Pika

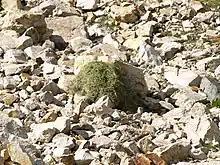
Vegetation pile drying on rocks for subsequent storage, Little Cottonwood Canyon, Utah

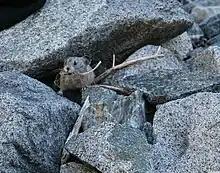
American pika with mouthful of dried grass, Sequoia National Park, California

Pikas are active during daylight (diurnal) or twilight hours (crepuscular), with higher-elevation species generally being more active during the daytime. They show their peak activity just before the winter season. Pikas do not hibernate and remain active throughout the winter by traveling in tunnels under rocks and snow and eating dried plants that they have stored. Rock-dwelling pikas exhibit two methods of foraging: the first involves direct consumption of food, and the second is characterized by the gathering of plants to store in a "haypile" of cached plants.